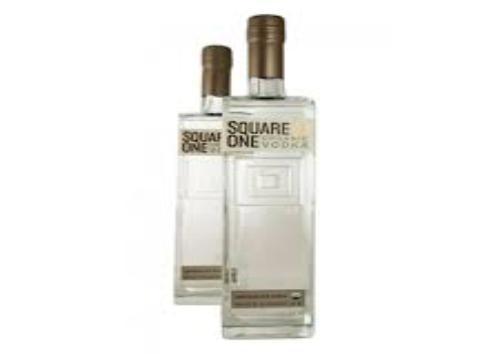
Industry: Food